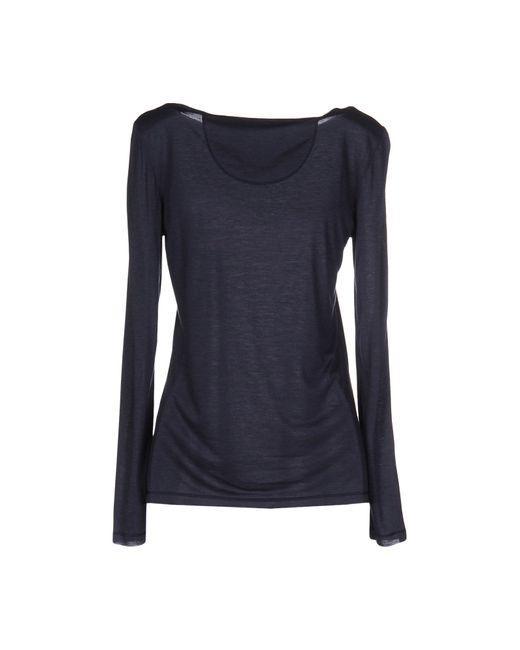
Schwarzes T-Shirt mit Rundhalsausschnitt und vollen Ärmeln für Damen